LongHorn Steakhouse

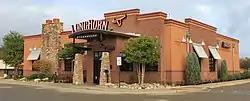

LongHorn Steakhouse is an American casual dining restaurant chain owned and operated by Darden Restaurants, headquartered in Orlando, Florida. As of May 2025, LongHorn Steakhouse operates 596 locations across the United States and select territories.